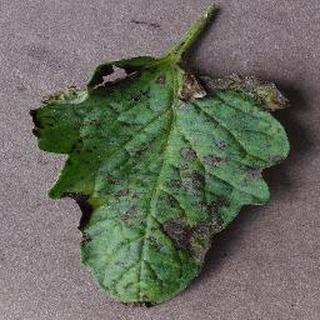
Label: tomato_early_blight